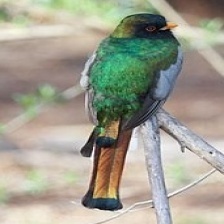
Species: ELEGANT TROGON
Scientific name: TROGON ELEGANS